Alex Cora

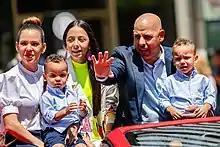
Cora and family members before the 2019 MLB All-Star Game

In January 2011, the Nationals signed Cora to a minor league contract. During the 2011 season, he appeared in 91 games for Washington, batting .224 with no home runs and 6 RBI. Cora's final MLB appearance was with the Nationals on September 28, when he tripled as a pinch hitter against the Florida Marlins.